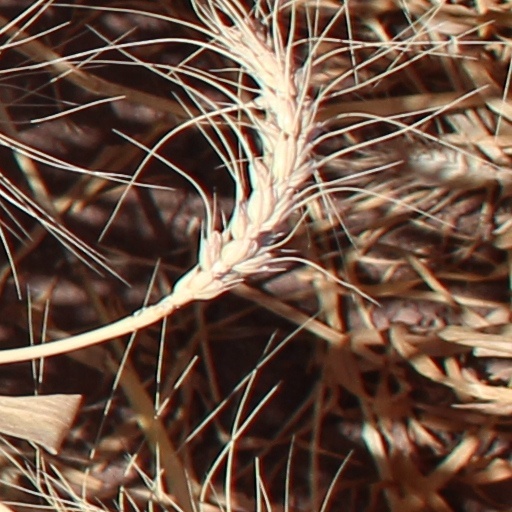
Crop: wheat